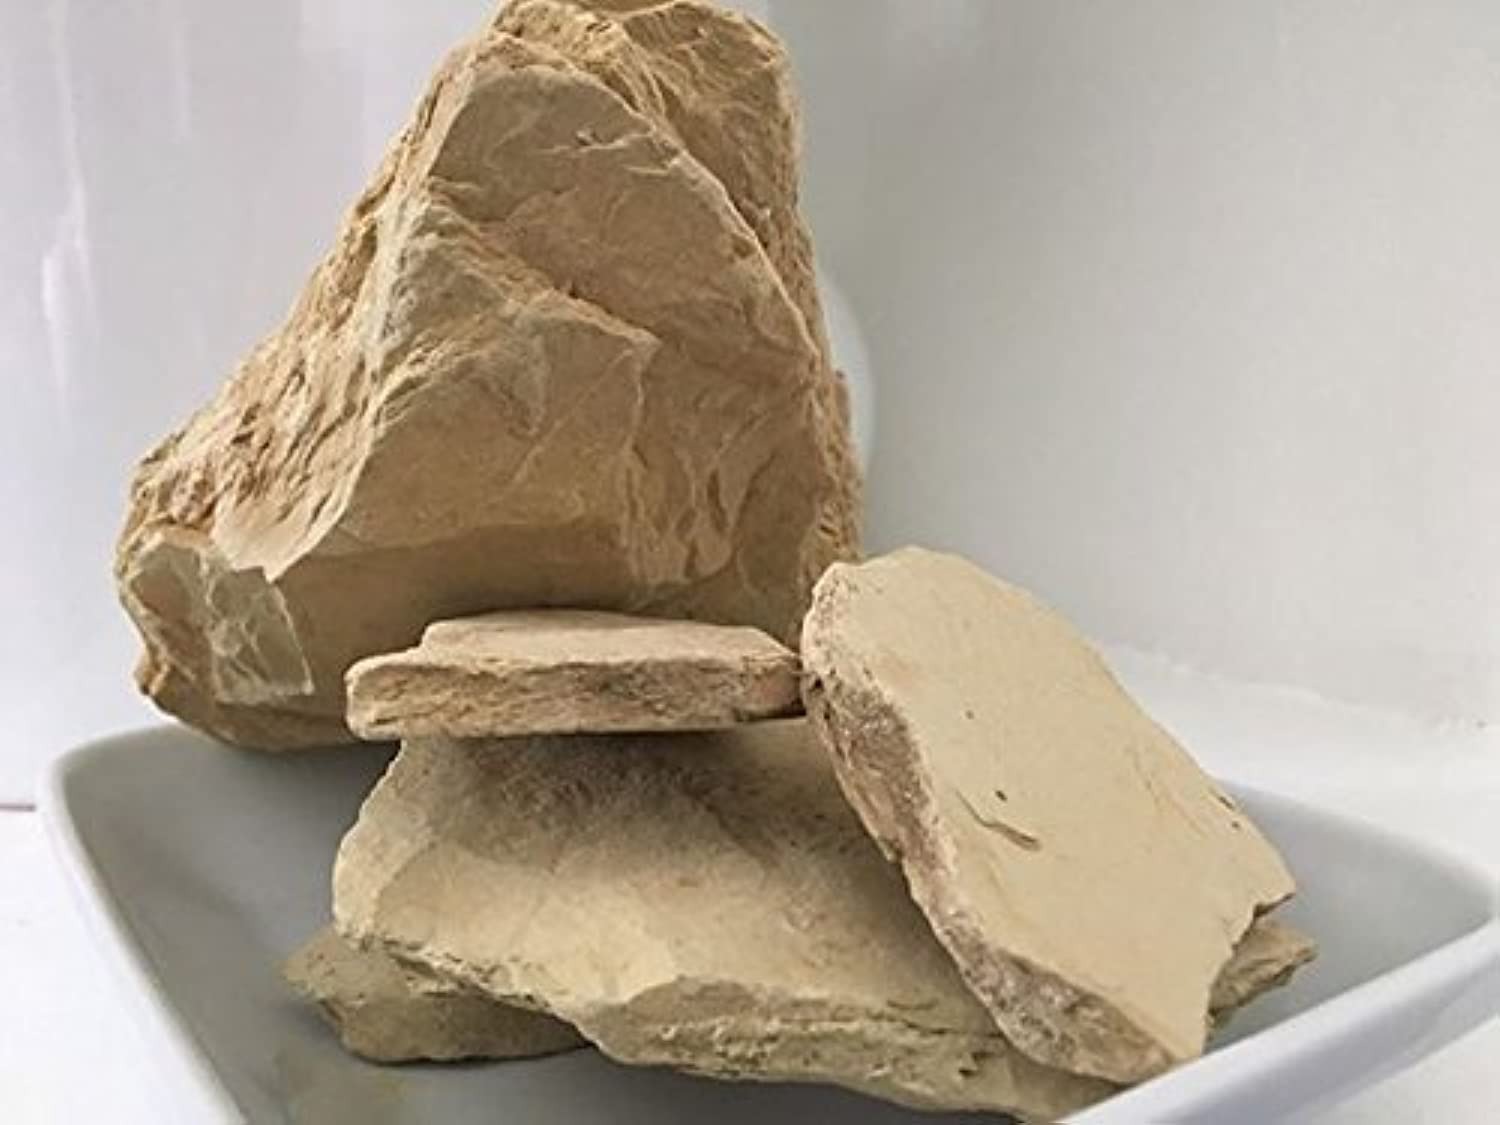
Item Name: Multani mitti
Bullet Point 1: Brand: olgachalkshop
Bullet Point 2: Multani mitti
Product Description: Brand: olgachalkshop
Value: 7.04
Unit: Ounce

Price: 11.99